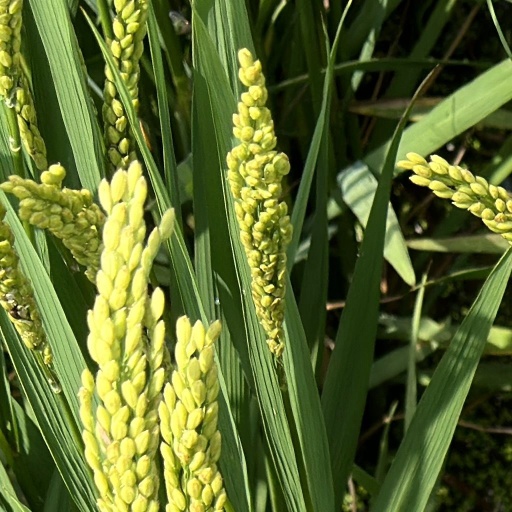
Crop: rice